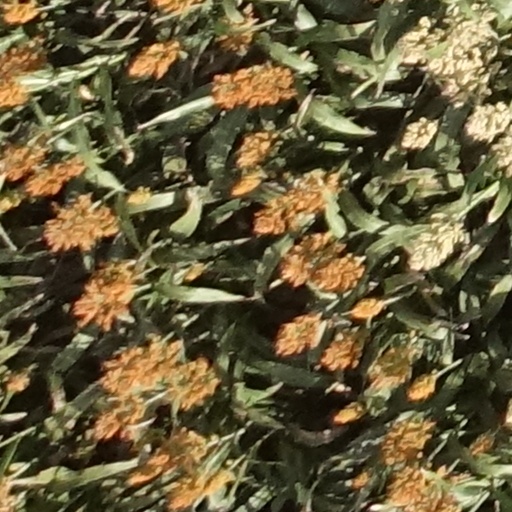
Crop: sorghum